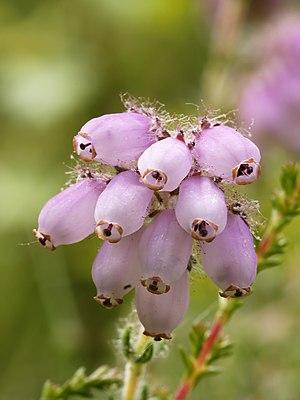
Erica tetralix, la Bruyère des marais, est un sous-arbrisseau de la famille des Éricacées présent en Europe. l'Épithète tetralix fait référence aux feuilles verticillées par quatre sur sa tige. Les traductions littérales de son nom scientifique sont également utilisées en français, à savoir Bruyère tétragone, Bruyère à quatre angles ou encore Bruyère quaternée. Elle est utilisée comme plante ornementale.
Ceratothrips ericae, le Thrips des Bruyères, est un thrips de la famille des Thripidae du super-ordre des Paranéoptères. Cet insecte de 1 mm de long est connu pour sa pollinisation de la Bruyères des marais, de la Callune et du Raisin d'Ours dont elle est inféodée en Europe.